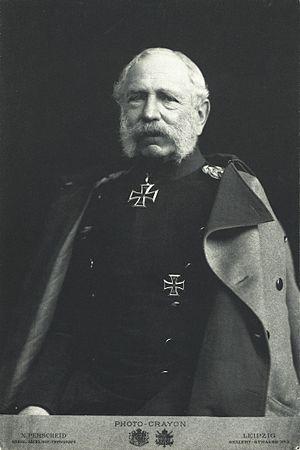
Portrait photographique du roi Albert de Saxe (1828 - 1902).
Nicola Perscheid, de son vrai nom Nikolaus Perscheid, né le 3 décembre 1864 à Coblence et mort le 12 mai 1930 à Berlin, est l'un des premiers photographes professionnels allemands. Il est connu pour ses portraits. Il a développé un objectif photographique particulier permettant le flou artistique, appelé la lentille de Busch-Perscheid.